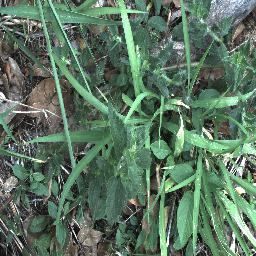
Label: siam_weed